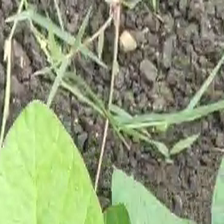
Weed species: Harali_(Cynodon_dactylon)